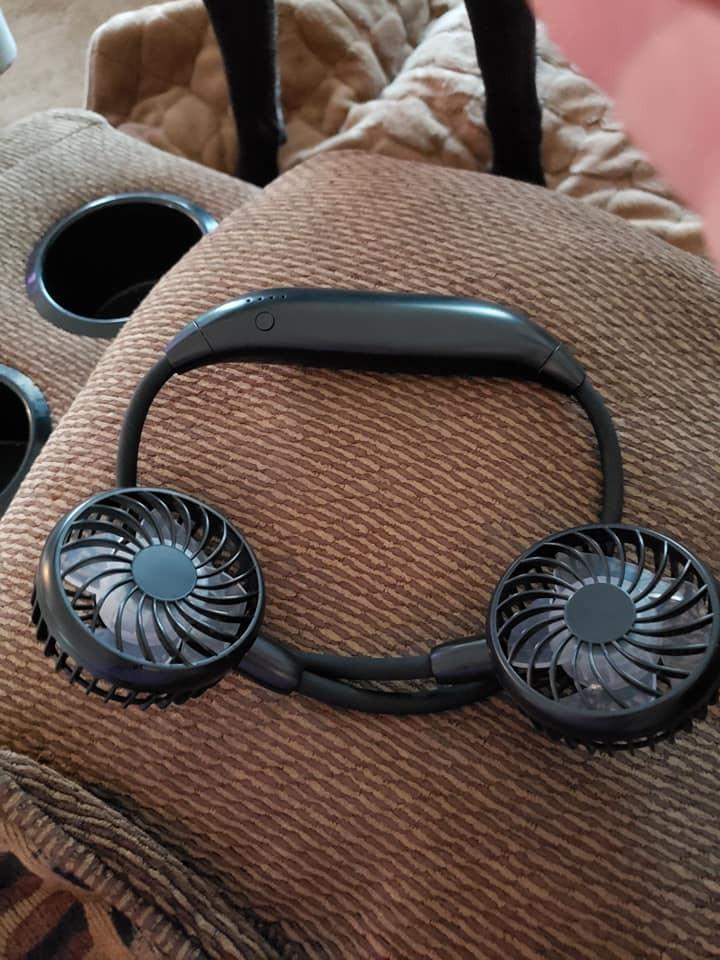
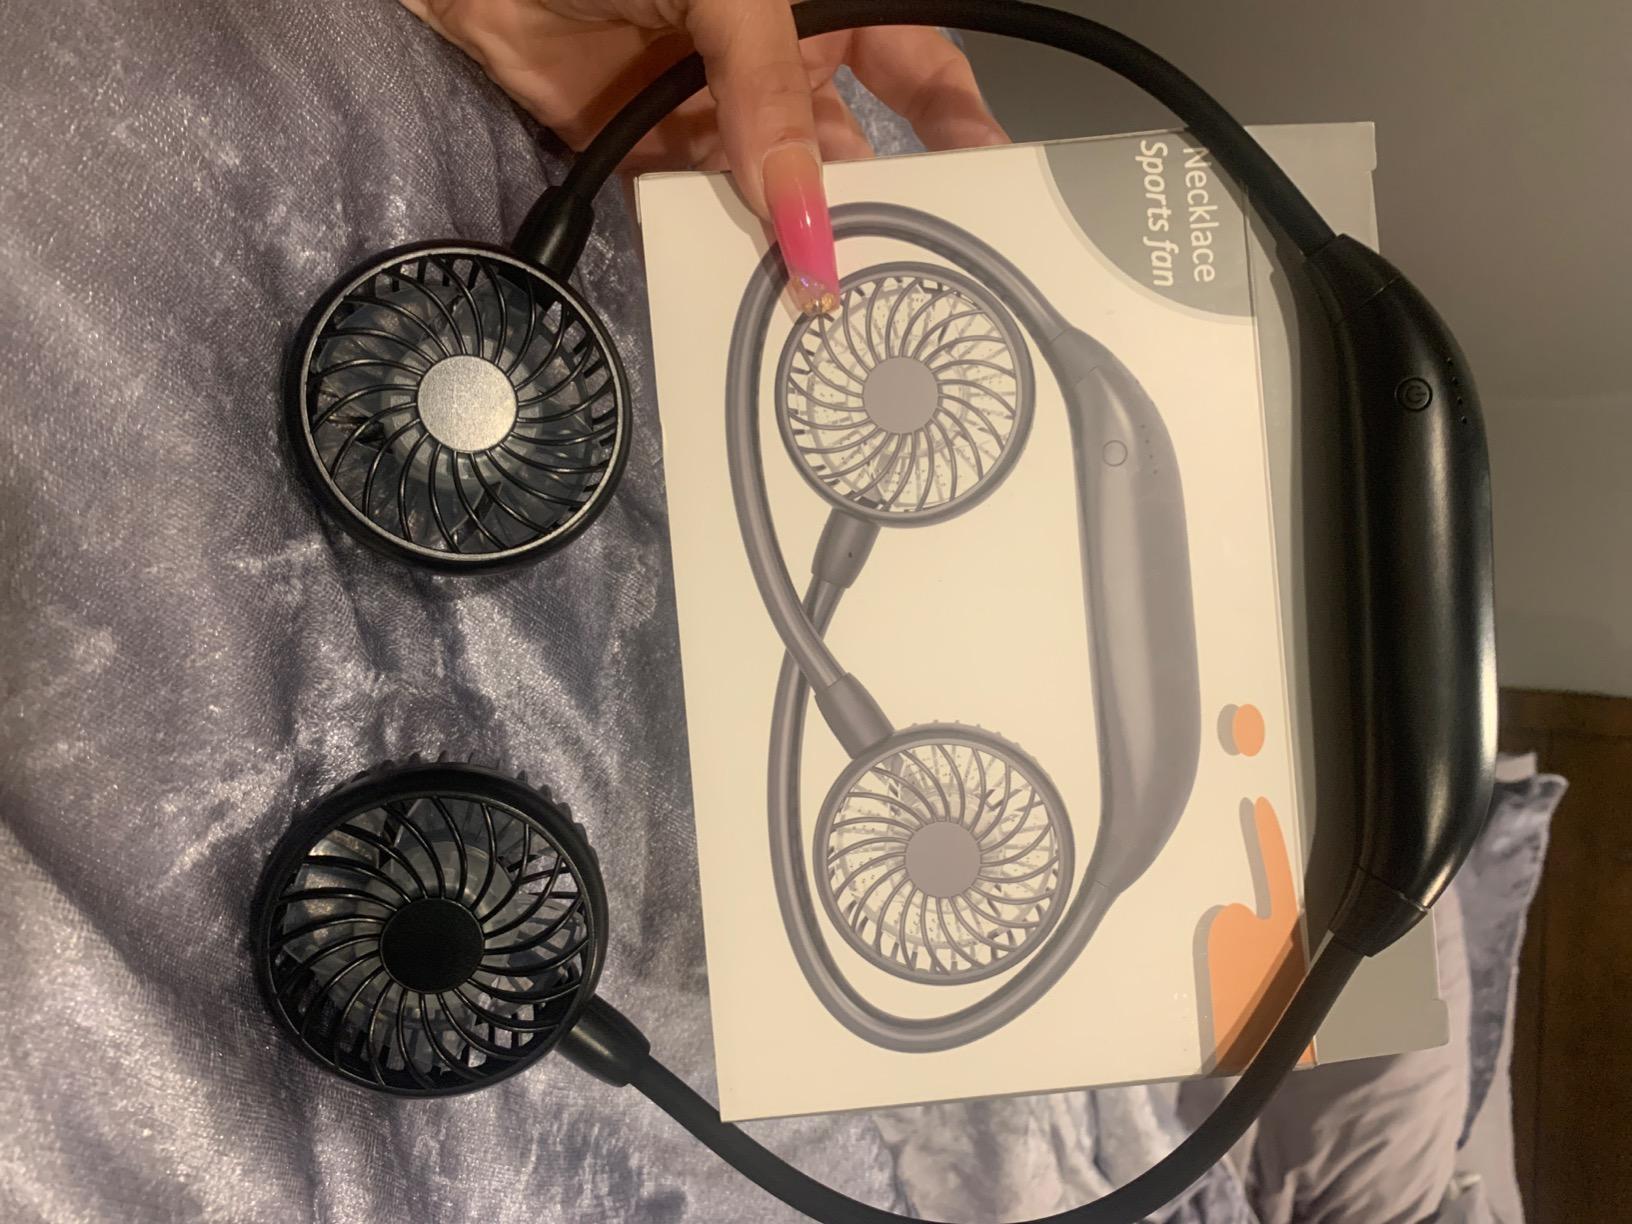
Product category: fan
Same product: yes